Ik Omhels Je Met 1000 Armen

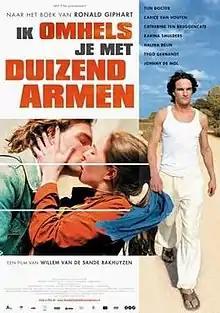
Theatrical release poster

A Thousand Kisses is a 2006 Dutch drama film directed by Willem van de Sande Bakhuyzen. It was based on the novel of the same name by Ronald Giphart. This was van de Sande Bakhuyzen's final film and was released posthumously.